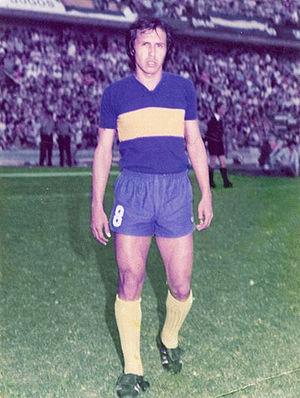
Juan Ramón Rocha, né le 8 mai 1954 à Santo Tomé dans la province de Corrientes, est un footballeur international argentin reconverti en entraîneur.